North American F-82 Twin Mustang

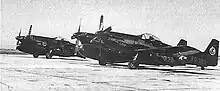
68th FS F-82Gs on the alert ramp at Kimpo AB, South Korea.

On 5 July, the 339th Squadron was pulled out of combat and returned to Johnson AB. Shortly afterwards, the 4th Squadron returned to Okinawa, with the 347th Provisional Group being inactivated and control of the 68th Squadron being turned over to the 8th Fighter Group. The 339th had been in combat a total of 10 days (26 June – 5 July), flying a total of 44 combat sorties for which they had been given no training. The 68th Squadron was left to carry on the battle. Throughout July and August 1950, F-82s from the 68th Squadron attacked enemy trains, vehicles, and numerous buildings, and constantly strafed North Korean troops on the roads. On the night of 27 August, an element of F-82s was patrolling over South Korea over a thick overcast when they received an urgent request for air support from some hard-pressed ground troops. Darkness was approaching when they reached the area and found UN ground troops pinned down by a concentration of mortars. The F-82 pilots made several passes to get set up with the ground controller, and as soon as the enemy target was pinpointed, the heavily armed aircraft commenced an attack that would last 45 minutes and use up all their ordnance. When the aircraft pulled up for the last time, the mortar positions were silent and ground forces later showed over 300 enemy dead.